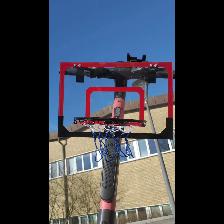
Label: NonHuman